Republic of Ireland national football team

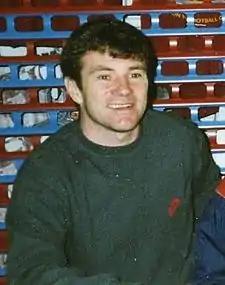
Ray Houghton scored against Italy at the 1994 FIFA World Cup

In 1994, Ireland participated in their second consecutive World Cup. This time they were drawn with Mexico, Norway and Italy. Ireland won their first game against Italy which was the first time Ireland had won a World Cup match and their first victory over Italy with a notable goal from Ray Houghton. Ireland lost against Mexico in the second group match and drew with Norway but still made to the knockout phase where they faced the Netherlands. Ireland lost 2–0.